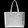
Label: Bag